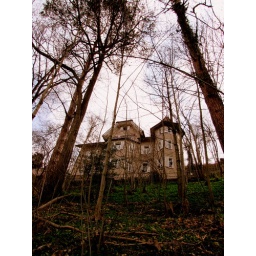
The house in the forest